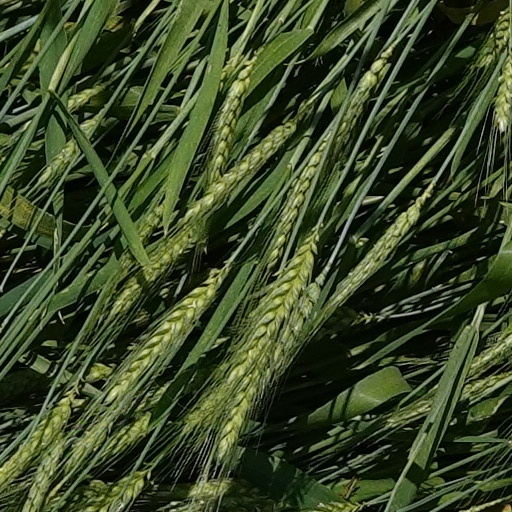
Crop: wheat